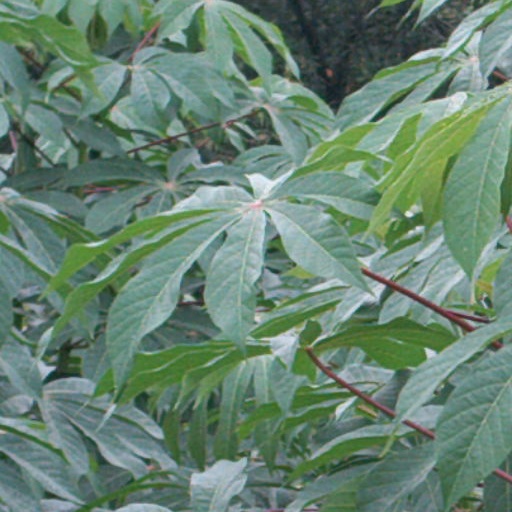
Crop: cassava